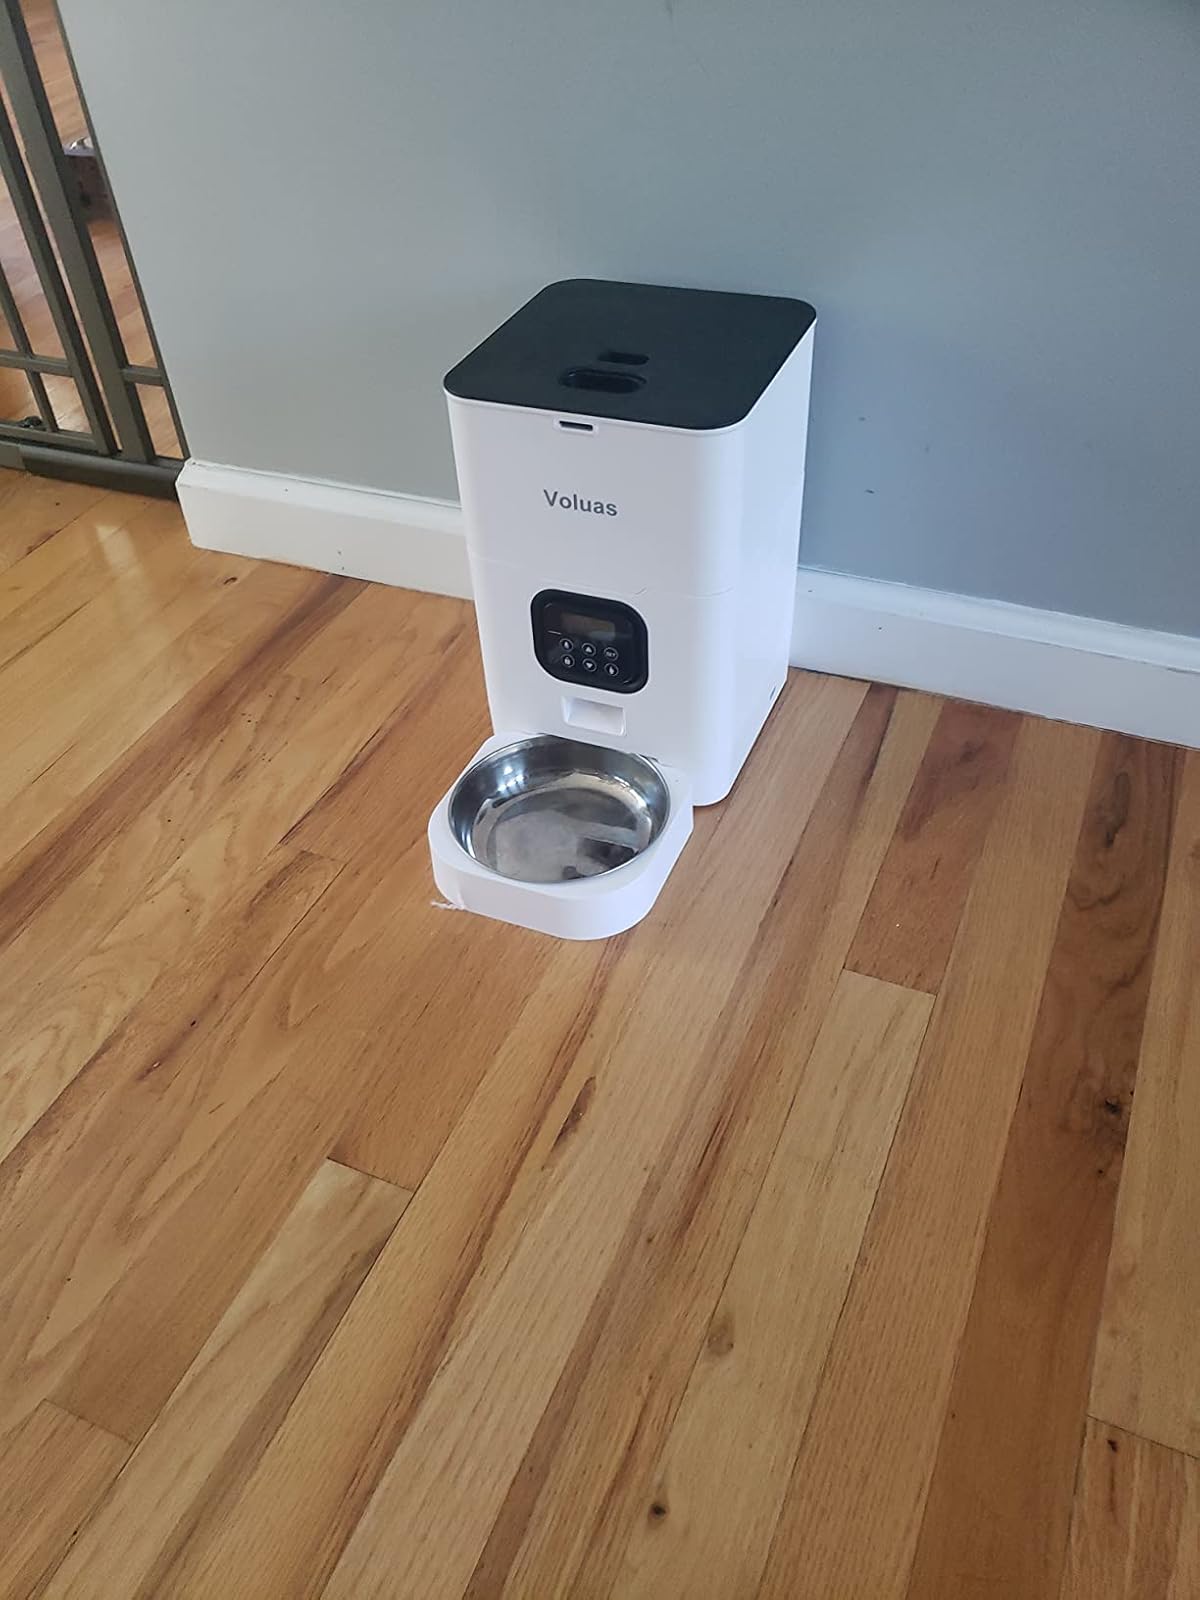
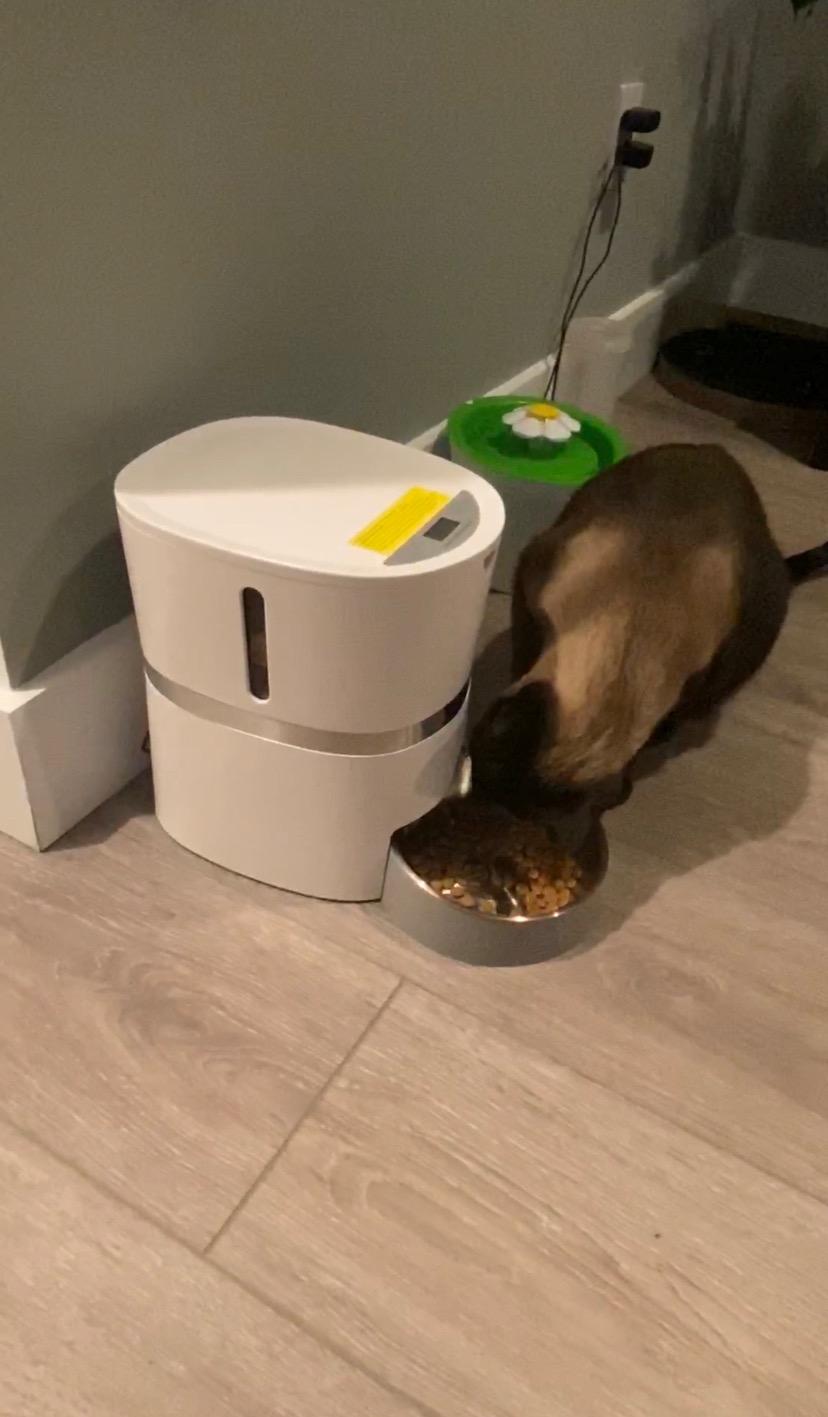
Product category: items_feeder
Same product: no